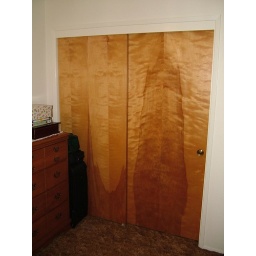
Closet doors in guest bedroom